Ferrari F10

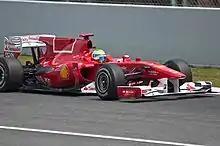
The revised livery on the F10 featuring a white rectangle

Before the Spanish Grand Prix, Ferrari changed the livery on the F10's engine cover after the team was accused of promoting Marlboro cigarettes with its previous design. Ferrari deleted the barcode and replaced it with a white rectangle on a red background. At the Turkish Grand Prix, Ferrari celebrated their 800th Grand Prix and their cars carried a logo celebrating the achievement on their engine covers.